Gaius Verres

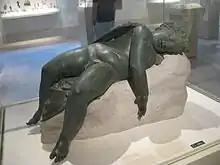
Hellenistic bronze of "Sleeping Eros", the type of work that Verres extorted from Sicilian collectors

During Sulla's Civil War, Verres deserted the government faction of Gaius Marius and Carbo and went over to Sulla. Sulla made him a present of land at Beneventum and secured him against punishment for embezzlement. In 80 BC, Verres served on the staff of Gnaeus Cornelius Dolabella, governor of Cilicia. According to Cicero, the governor and his subordinate both ruthlessly plundered the province. In 78 BC Dolabella had to stand trial at Rome accused of extortion and was found guilty with the evidence of Verres, who had secured a pardon.